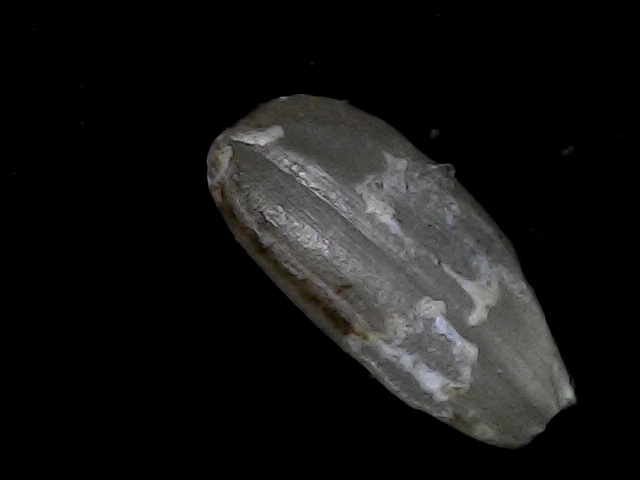
Rice variety: BD33